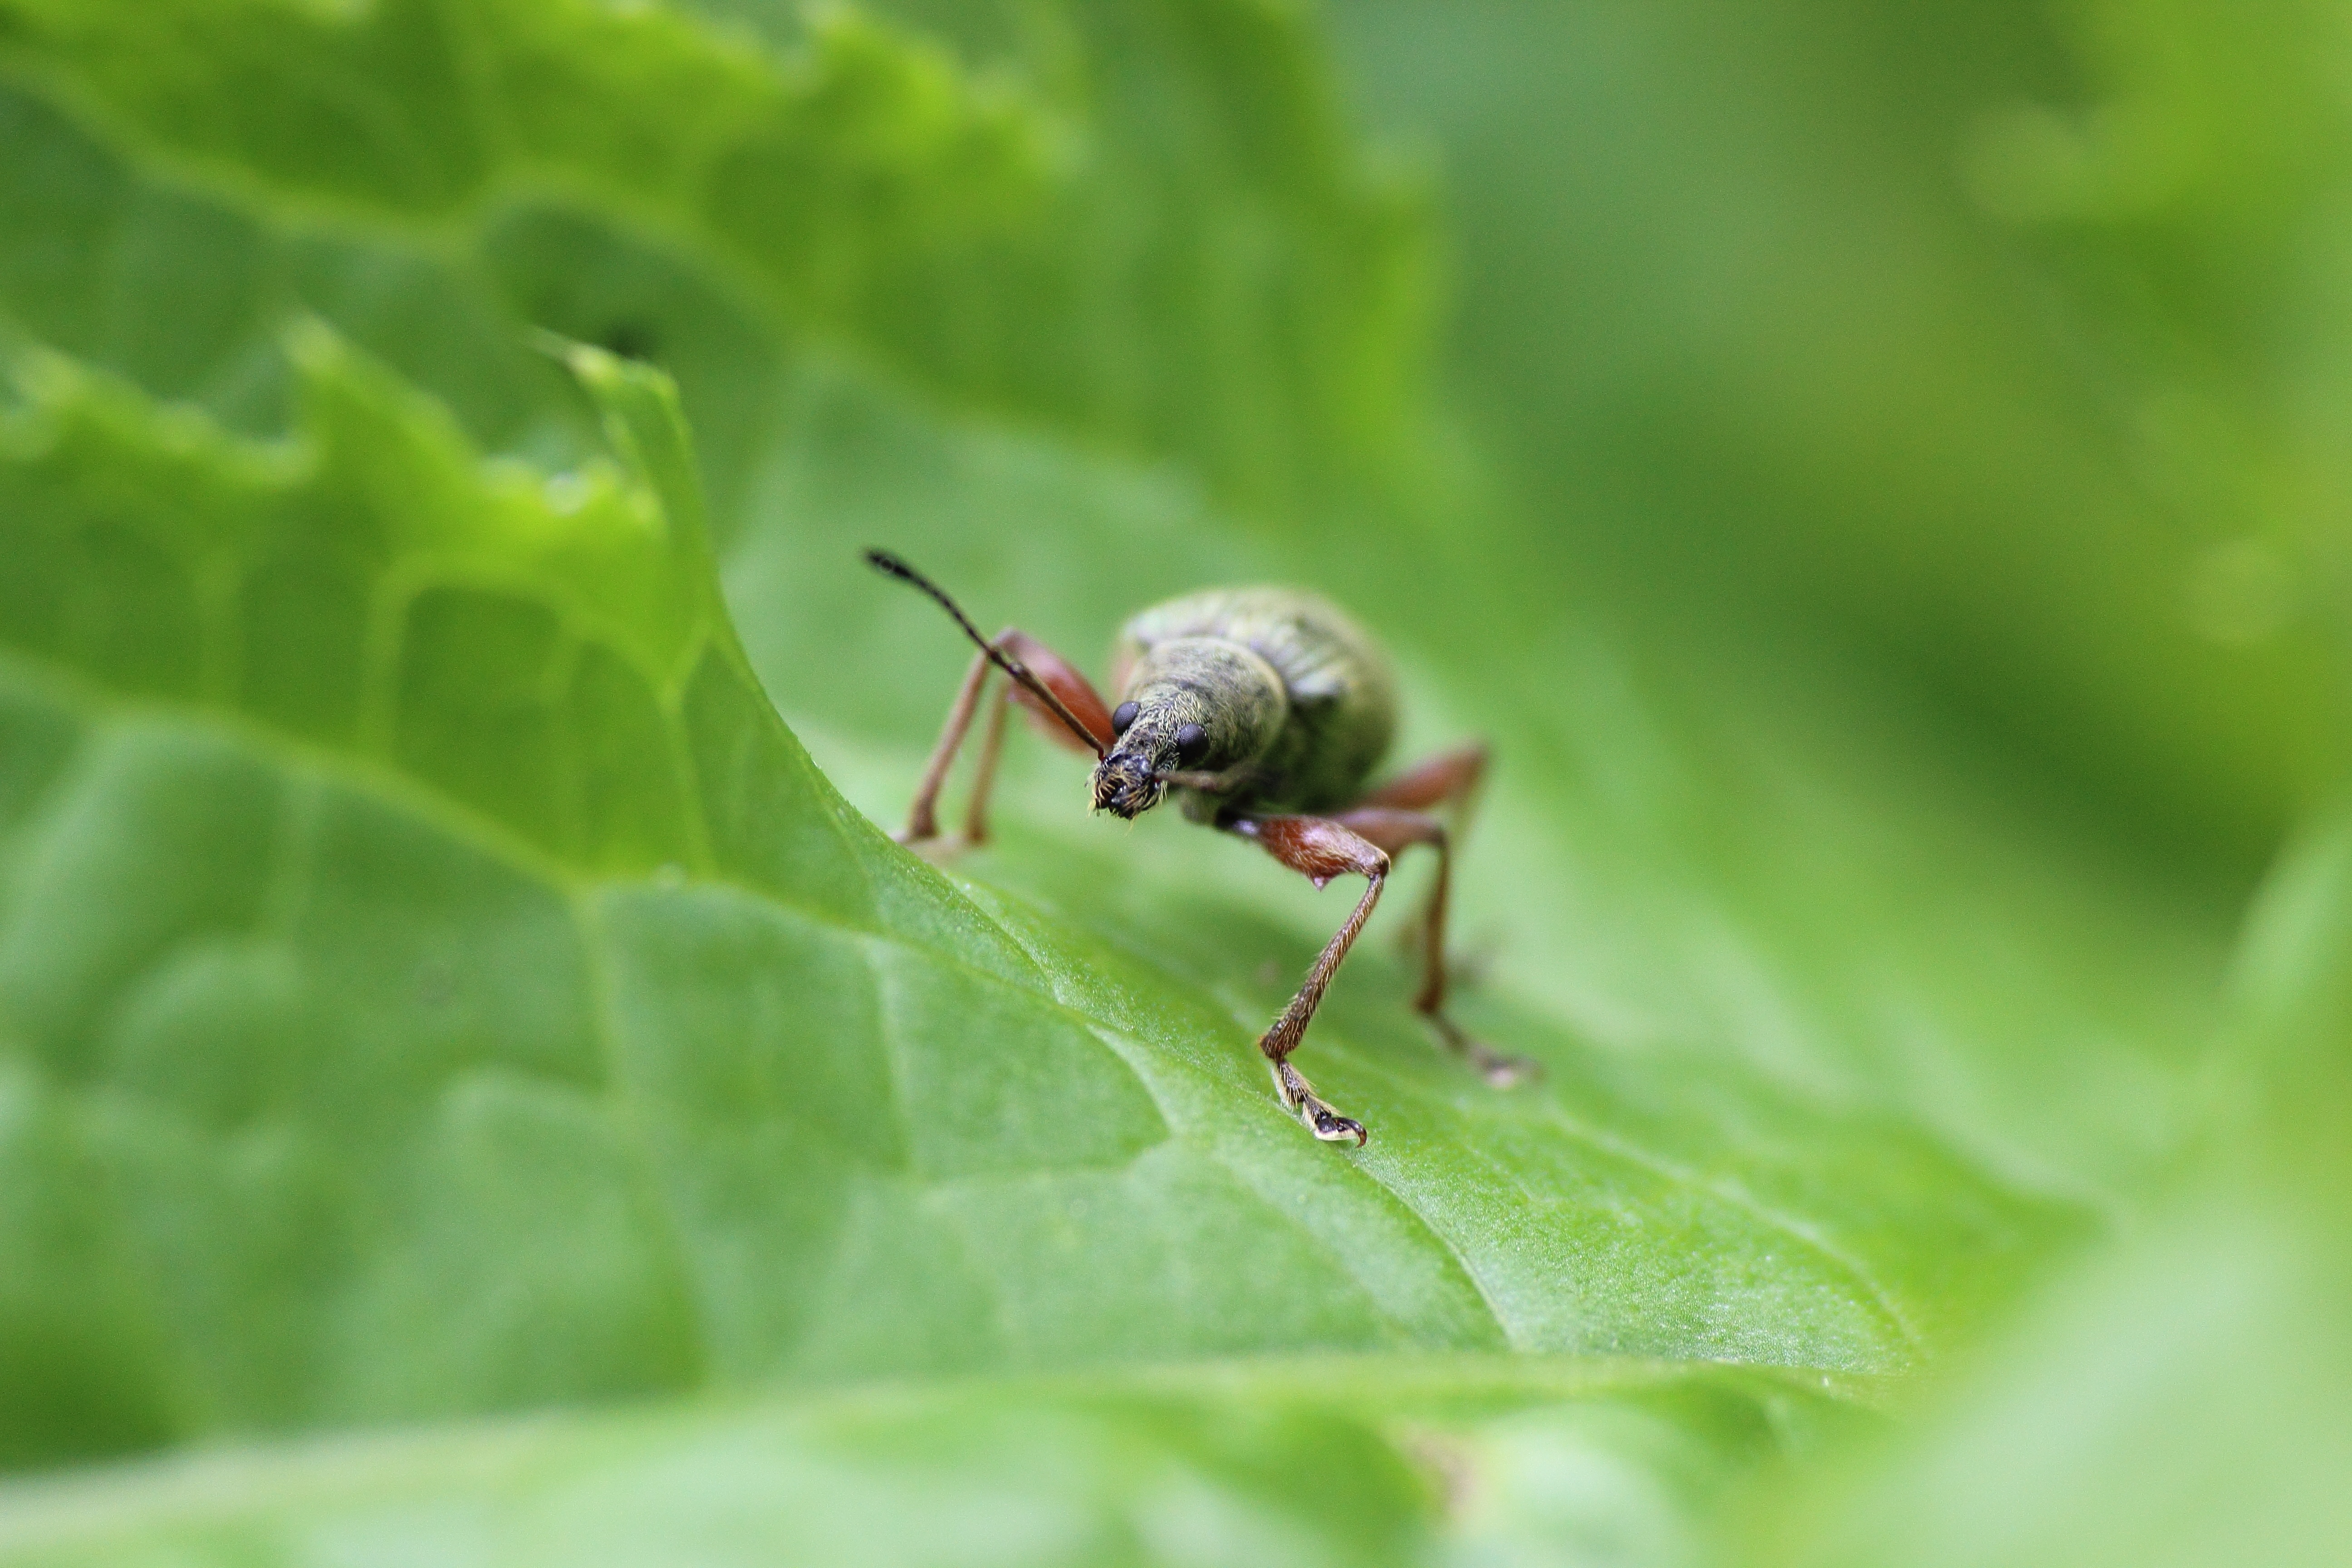
nature, forest, photography, leaf, flower, fly, green, insect, macro, close, fauna, invertebrate, close up, pest, beetle, macro photography, arthropod, leaf beetle, membrane winged insect